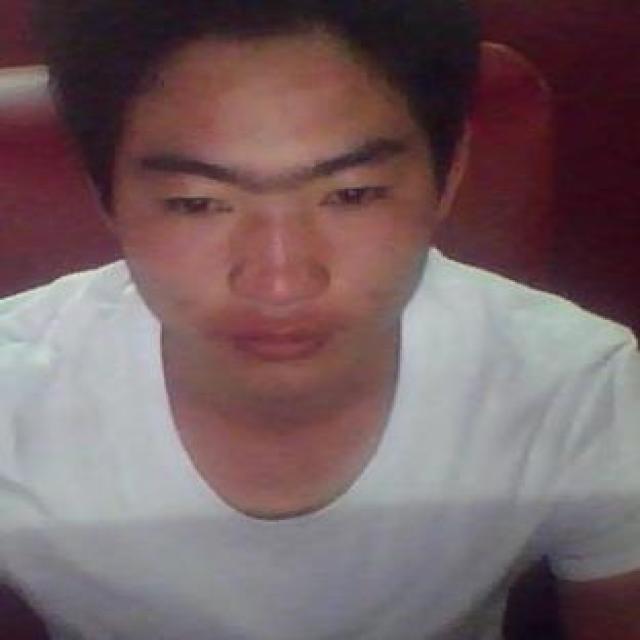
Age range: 21-44